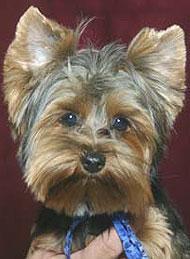
Yorkshire_terrier